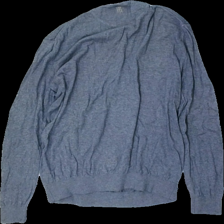
View: back
Type: Sweater
Category: Men
Brand: Not in the list
Brand text on label: Hansen & Jacob
Colors: Grey
Material: 76% wool, 24% cotton
Cut: Regular, V-collar
Size: L
Season: All
Price range: <50
Recommended usage: Export